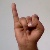
The image shows a hand gesture representing the letter 'I' in Indian Sign Language.